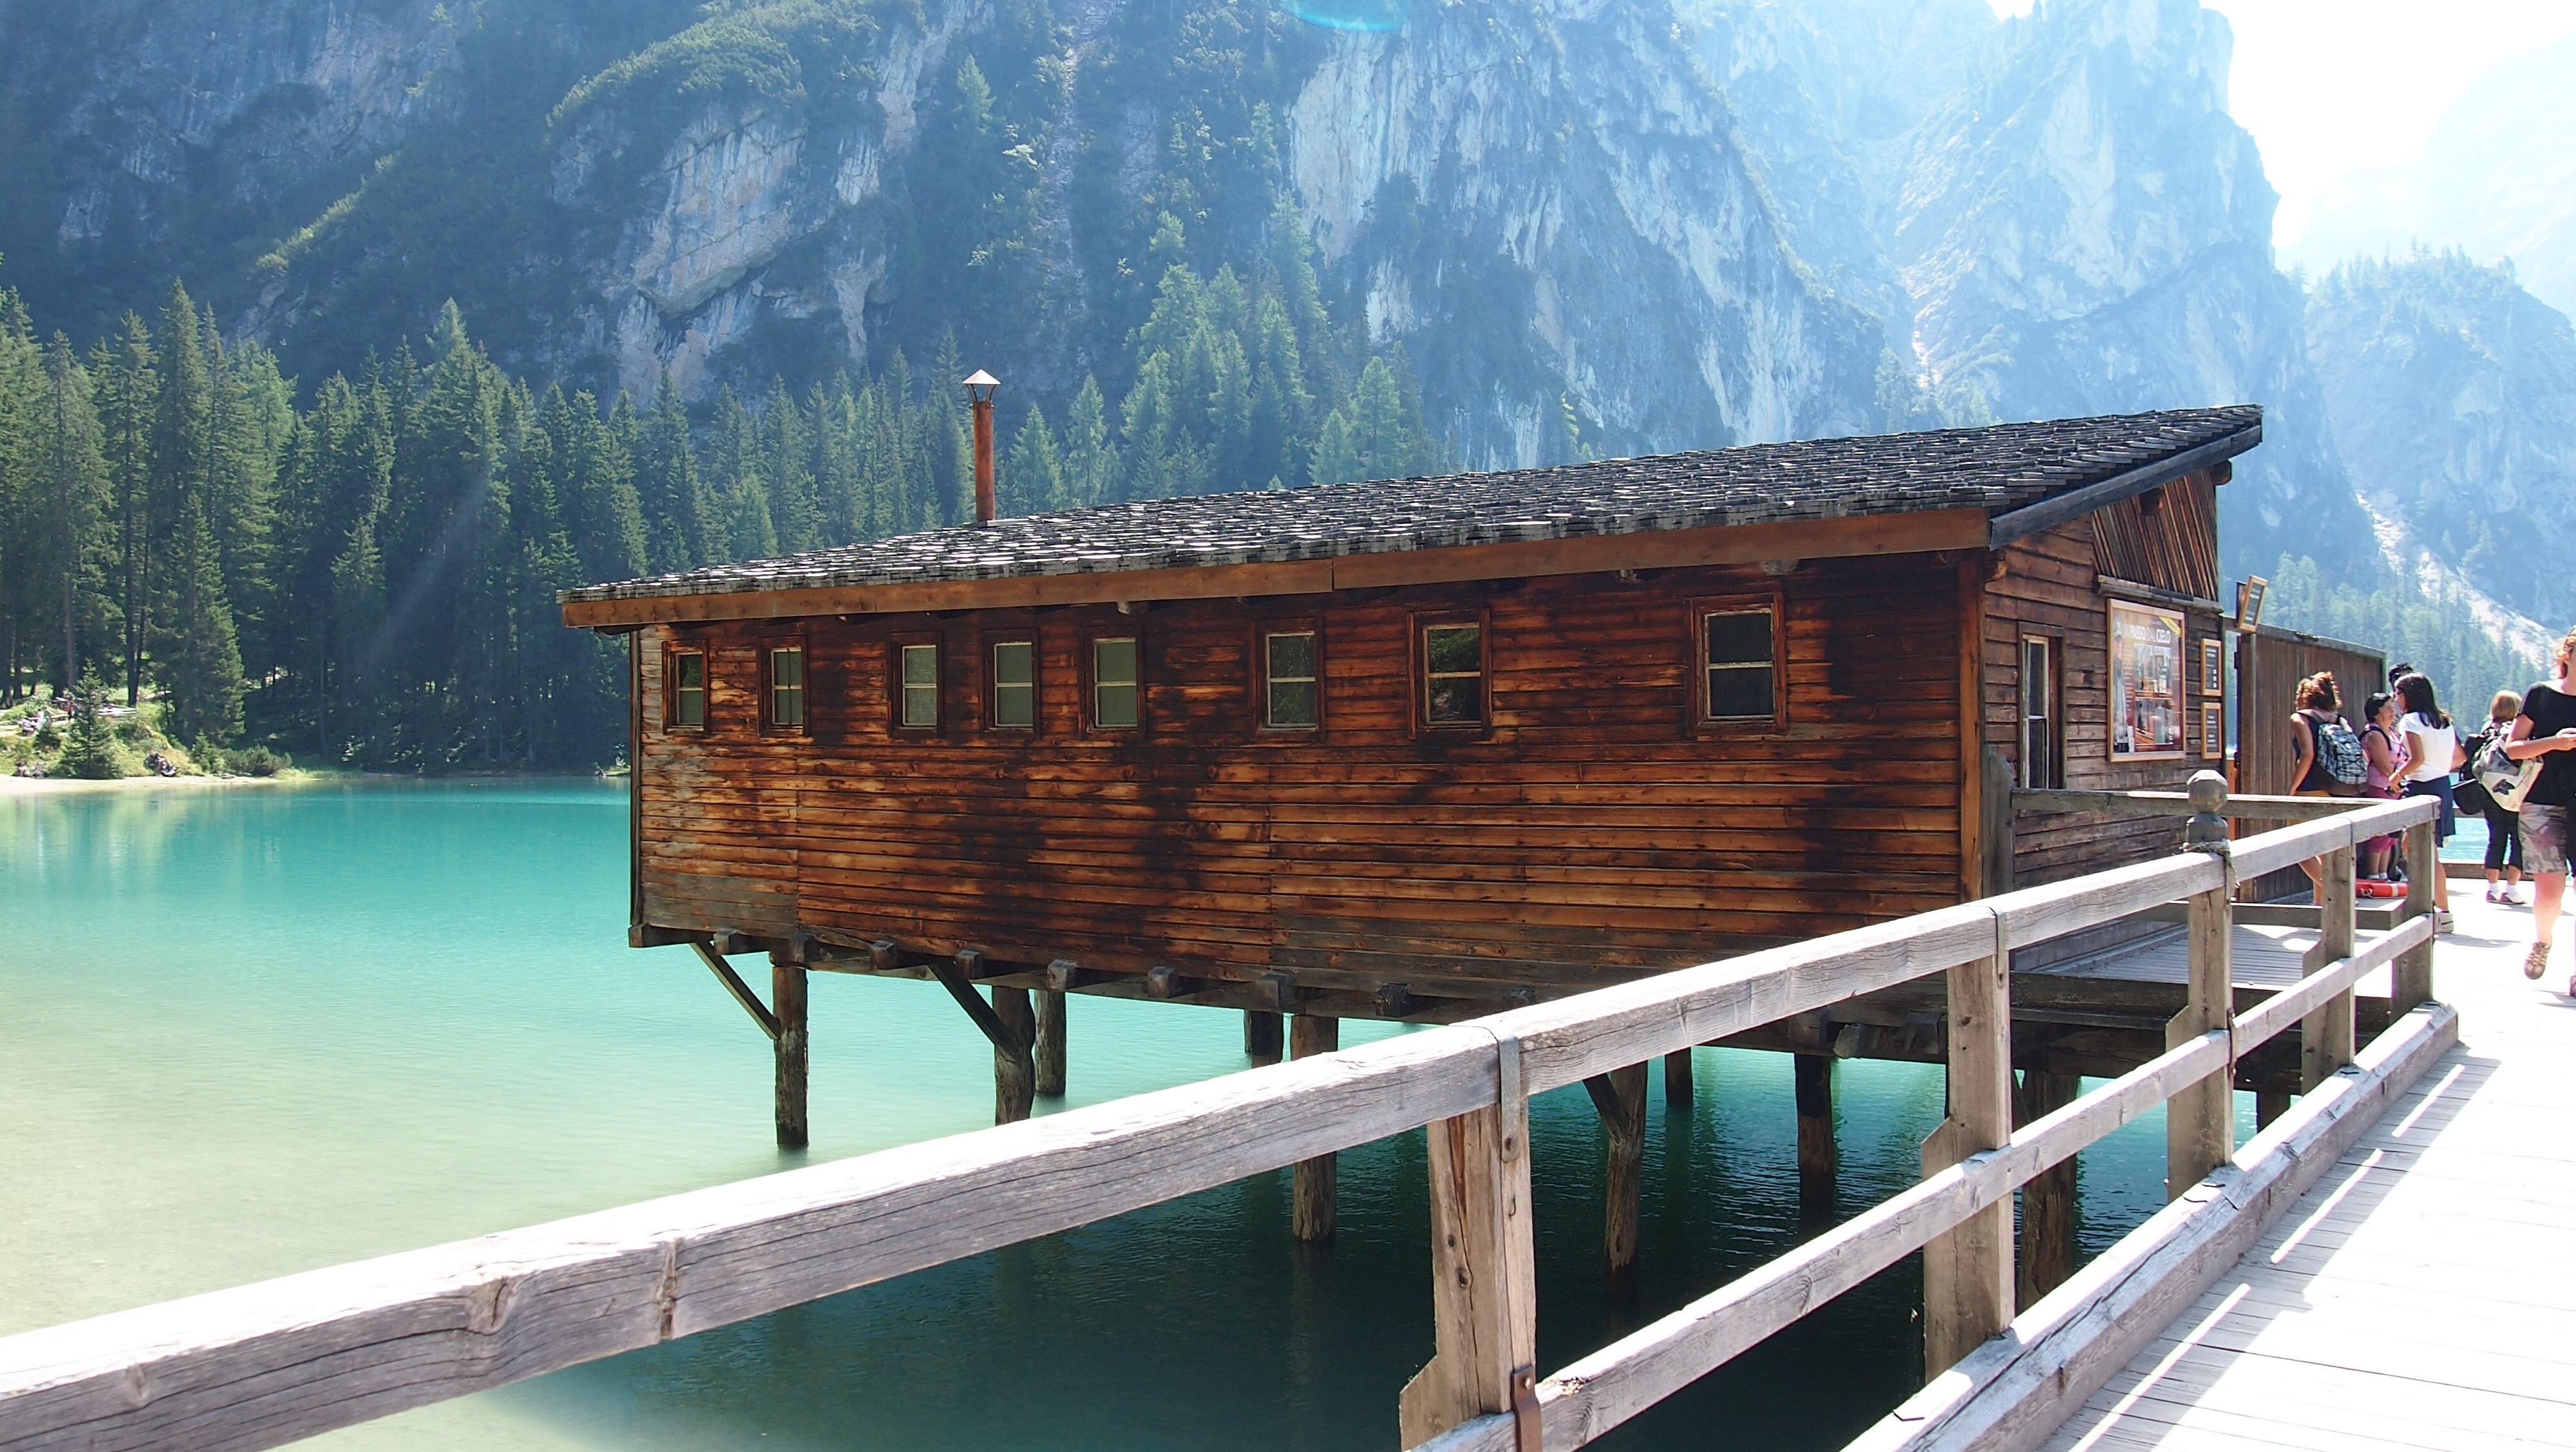
landscape, water, nature, lake, vacation, vehicle, boathouse, mountains, trentino, braies, south tirol, val pusteria